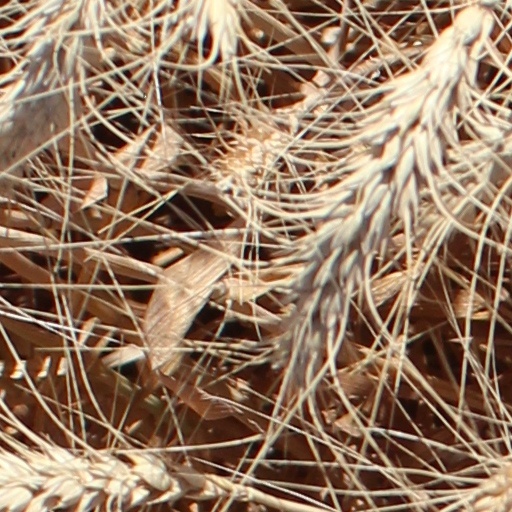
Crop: wheat